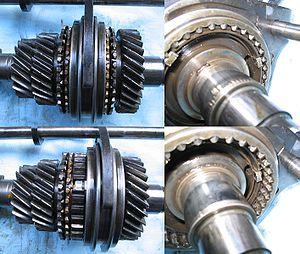
Une boîte de vitesses est un dispositif mécanique, et souvent mécatronique sur les véhicules récents, permettant d'adapter la transmission d'un mouvement entre un arbre moteur et un arbre récepteur. Utilisée dans de multiples contextes, son cas d'utilisation la plus fréquente est la transmission de la puissance d'un moteur en adaptant le couple moteur au besoin de l'arbre récepteur.